Termoli

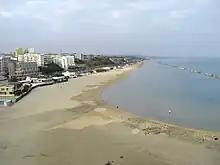
Beach in Termoli

Very few non-Italians come to stay in this area. Increasingly, the tourists to Molise are from the Naples and Apulia regions, to the south of Molise. Recently palm trees have been planted along the seaside promenade, and in the summer the many restaurants are crowded with visitors from surrounding communities.